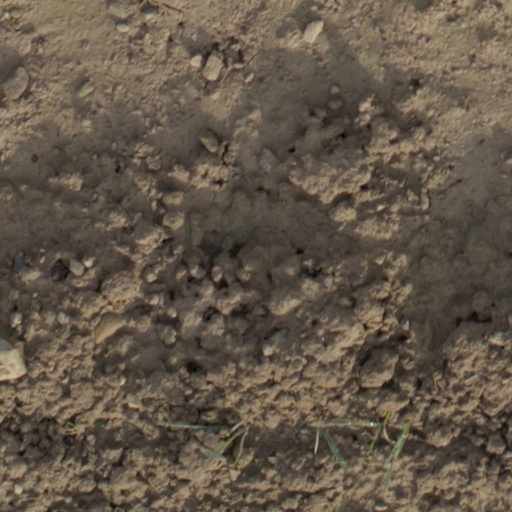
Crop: wheat